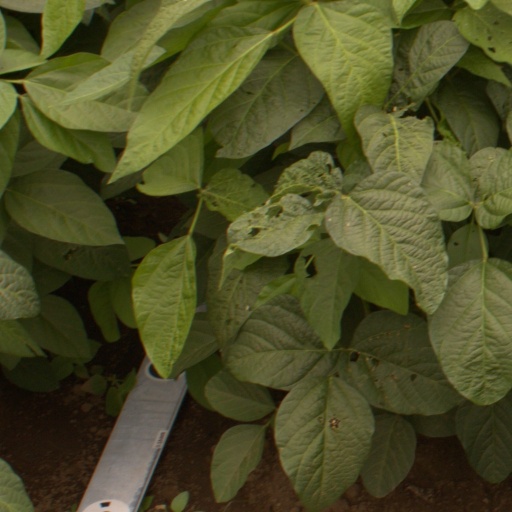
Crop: soybean